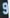
Number: 9